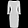
Label: Dress